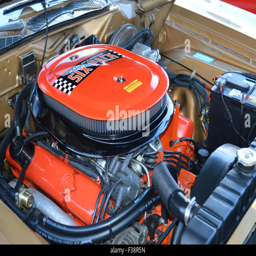
an engine on display at a car show